J. Ogden Murray

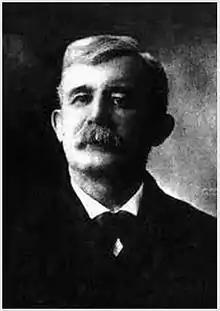

John Ogden Murray (c. 18401921) was a major in the Confederate Army, an author, and a newspaper editor. He is credited with coining the phrase "Immortal Six Hundred." He wrote a firsthand account of Confederate prisoners of war. The Virginia Museum of History and Culture has a collection of his papers.